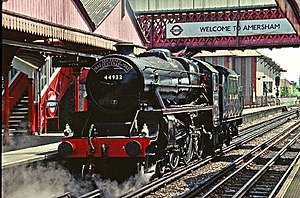
Metropolitan line / Steam on the Met
LMS Black 5 44932 på Amersham i 1992.
Metropolitan line er en del af London Underground. Banen løber i øjeblikket fra Aldgate i City of London til Amersham i Buckinghamshire, med sidebaner til Uxbridge, Watford og Chesham, men før 1988 var Hammersmith & City line og East London line også markedsført som Metropolitan line. Banen er farvet magenta på netværkskortet og i andet marketing.